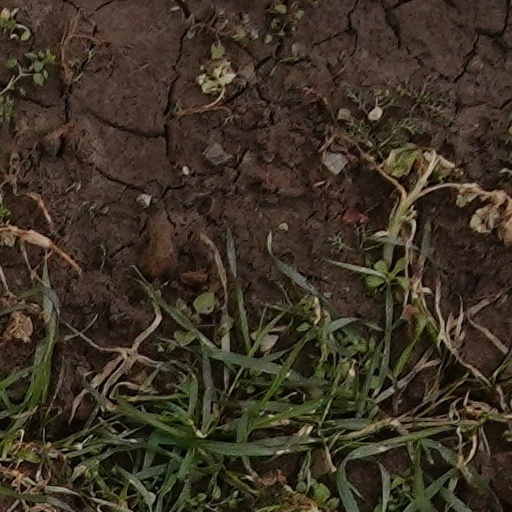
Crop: wheat